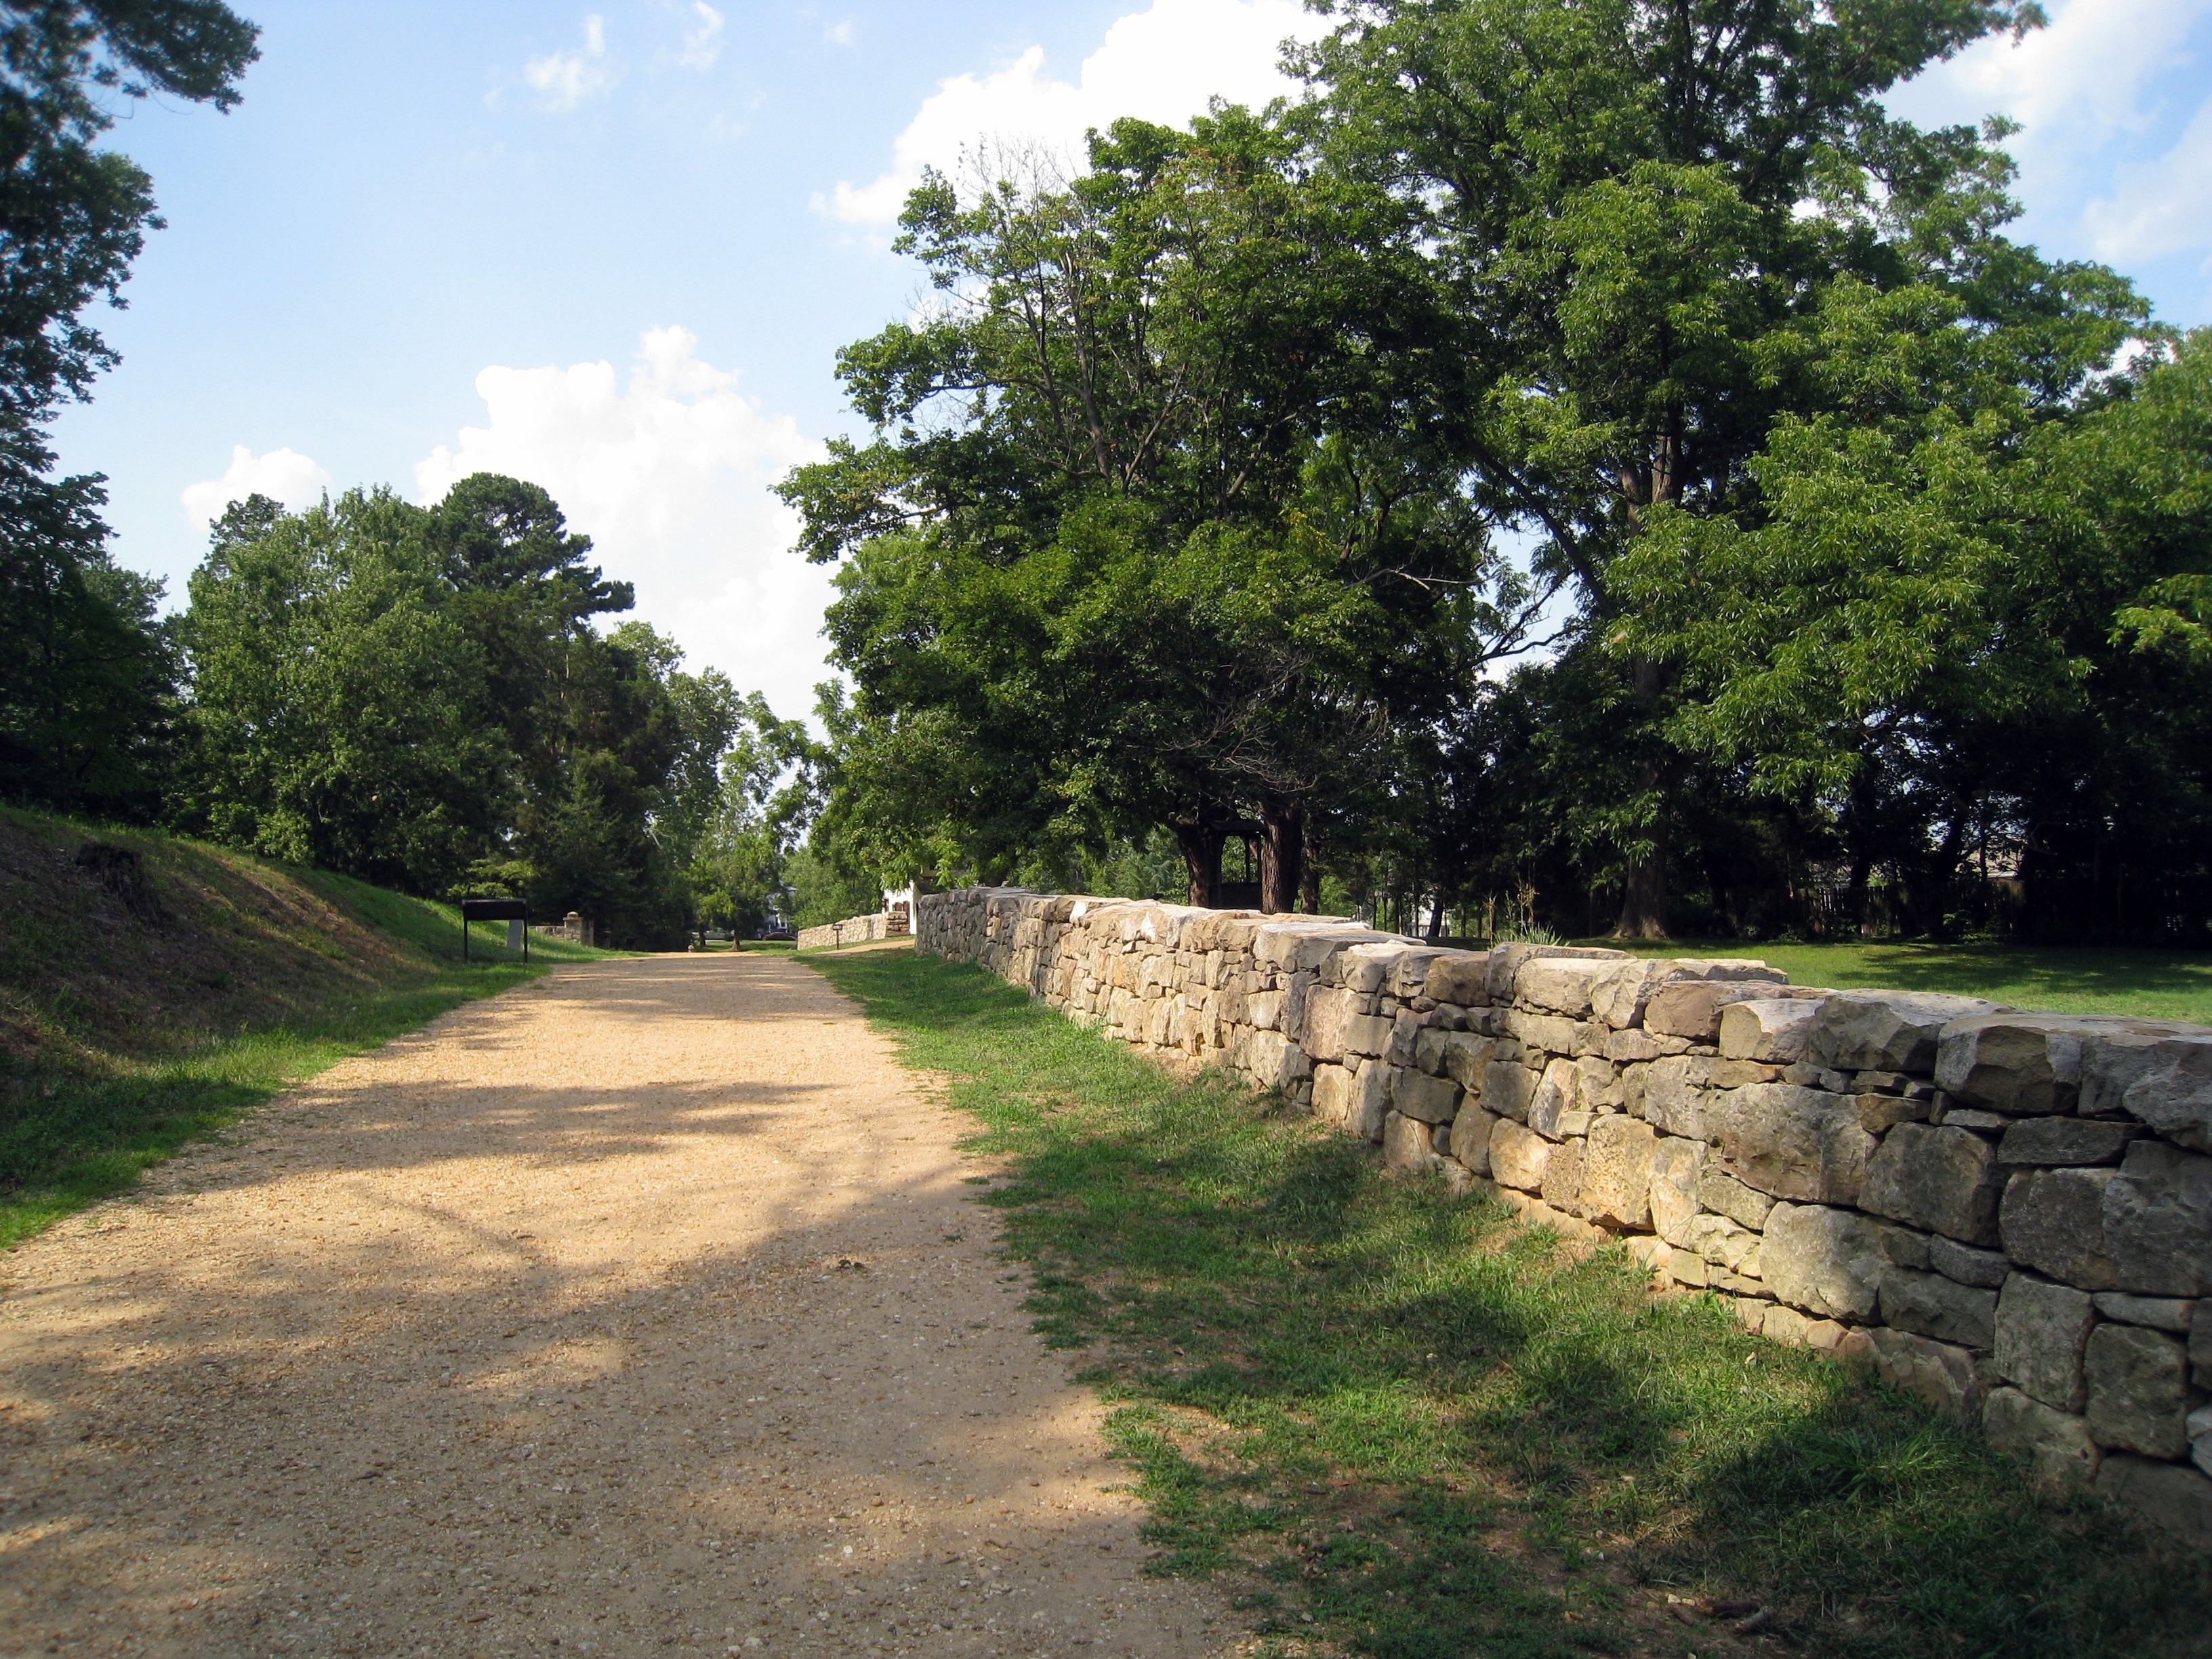
tree, trail, wall, walkway, dirt road, village, dirt, property, stone wall, garden, waterway, gravel, estate, stonework, virginia, sunken road, fredericksburg